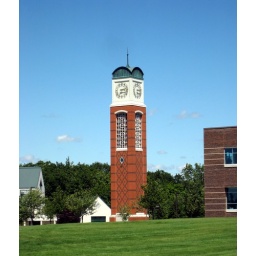
Grand Valley State University's clock tower was built in 1994.